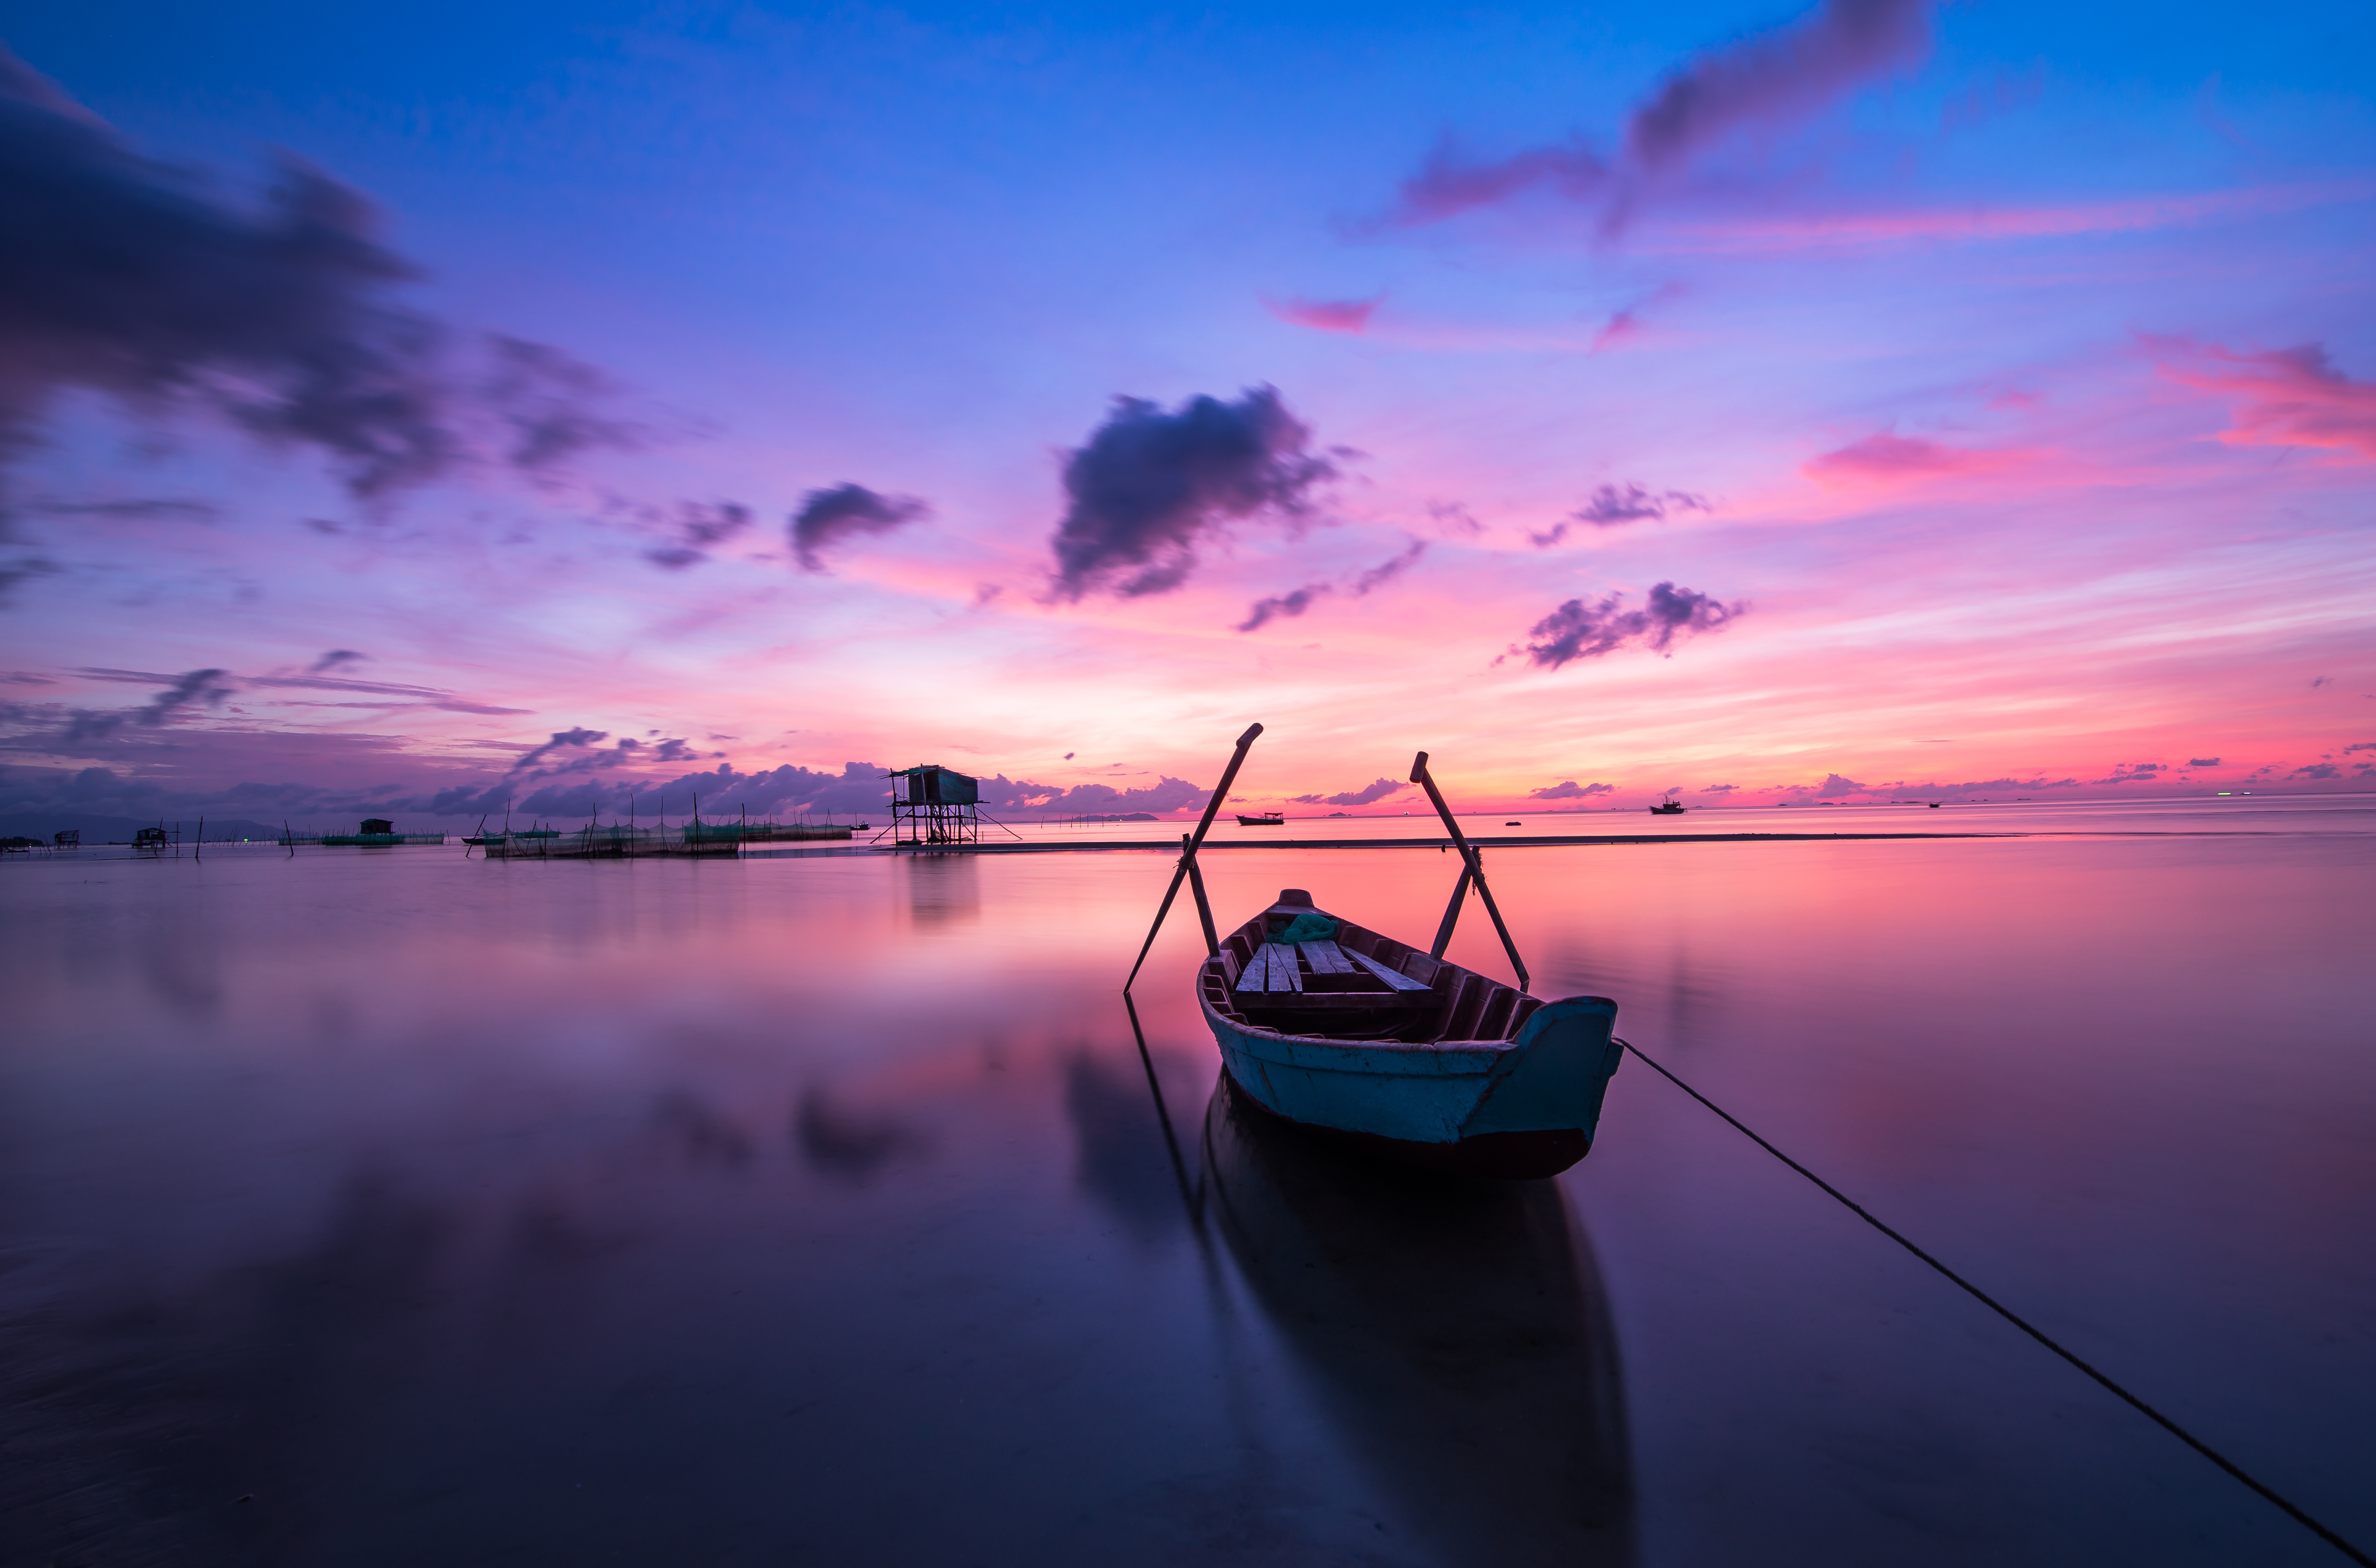
beach, sea, water, nature, ocean, horizon, light, cloud, sky, sun, sunrise, sunset, boat, morning, dawn, vacation, travel, dusk, evening, orange, reflection, vehicle, tropical, colourful, weather, holiday, island, colorful, vietnam, afterglow, phu quoc